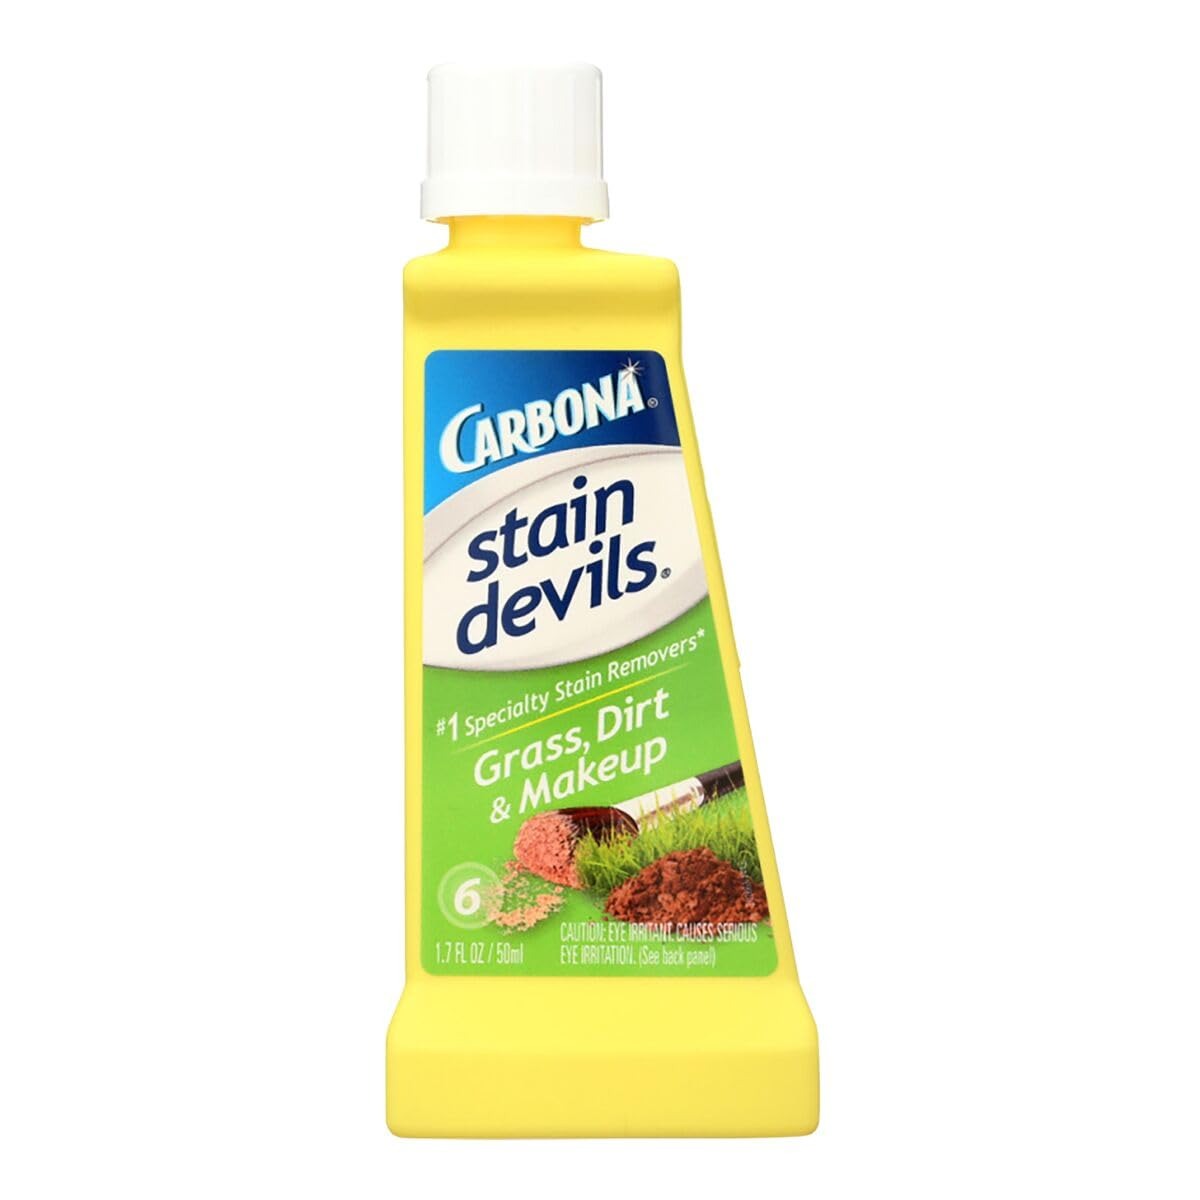
Item Name: Carbona Stain Devils #6, Grass, Dirt & Makeup, 1.7 Fluid Ounces
Bullet Point 1: Spot remover for fabrics removes make up, grass, food coloring, lipstick, rough, blush, mascara, pollen, toothpaste, water colors
Bullet Point 2: May be used on machine washable, fabrics, hand washable
Bullet Point 3: Water safe fabrics
Bullet Point 4: Model Number: 409
Value: 1.7
Unit: Fl Oz

Price: 4.49